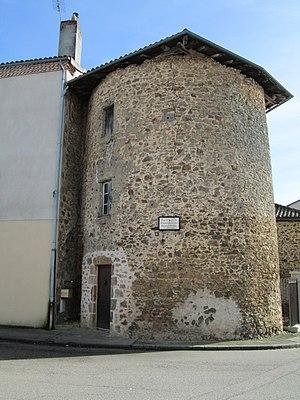
tour de l'enceinte
Le château de Rochechouart est un château situé en Nouvelle-Aquitaine, dans le Limousin historique, au-dessus du confluent de la Graine et de la Vayres, construit initialement au XIIᵉ siècle et qui comporte également des parties du XVᵉ siècle. La dynastie des vicomtes de Rochechouart en a été propriétaire depuis la création du château jusqu'à sa vente à l'État français au XIXᵉ siècle. Le château de Rochechouart abrite aujourd'hui le musée d'art contemporain de la Haute-Vienne.